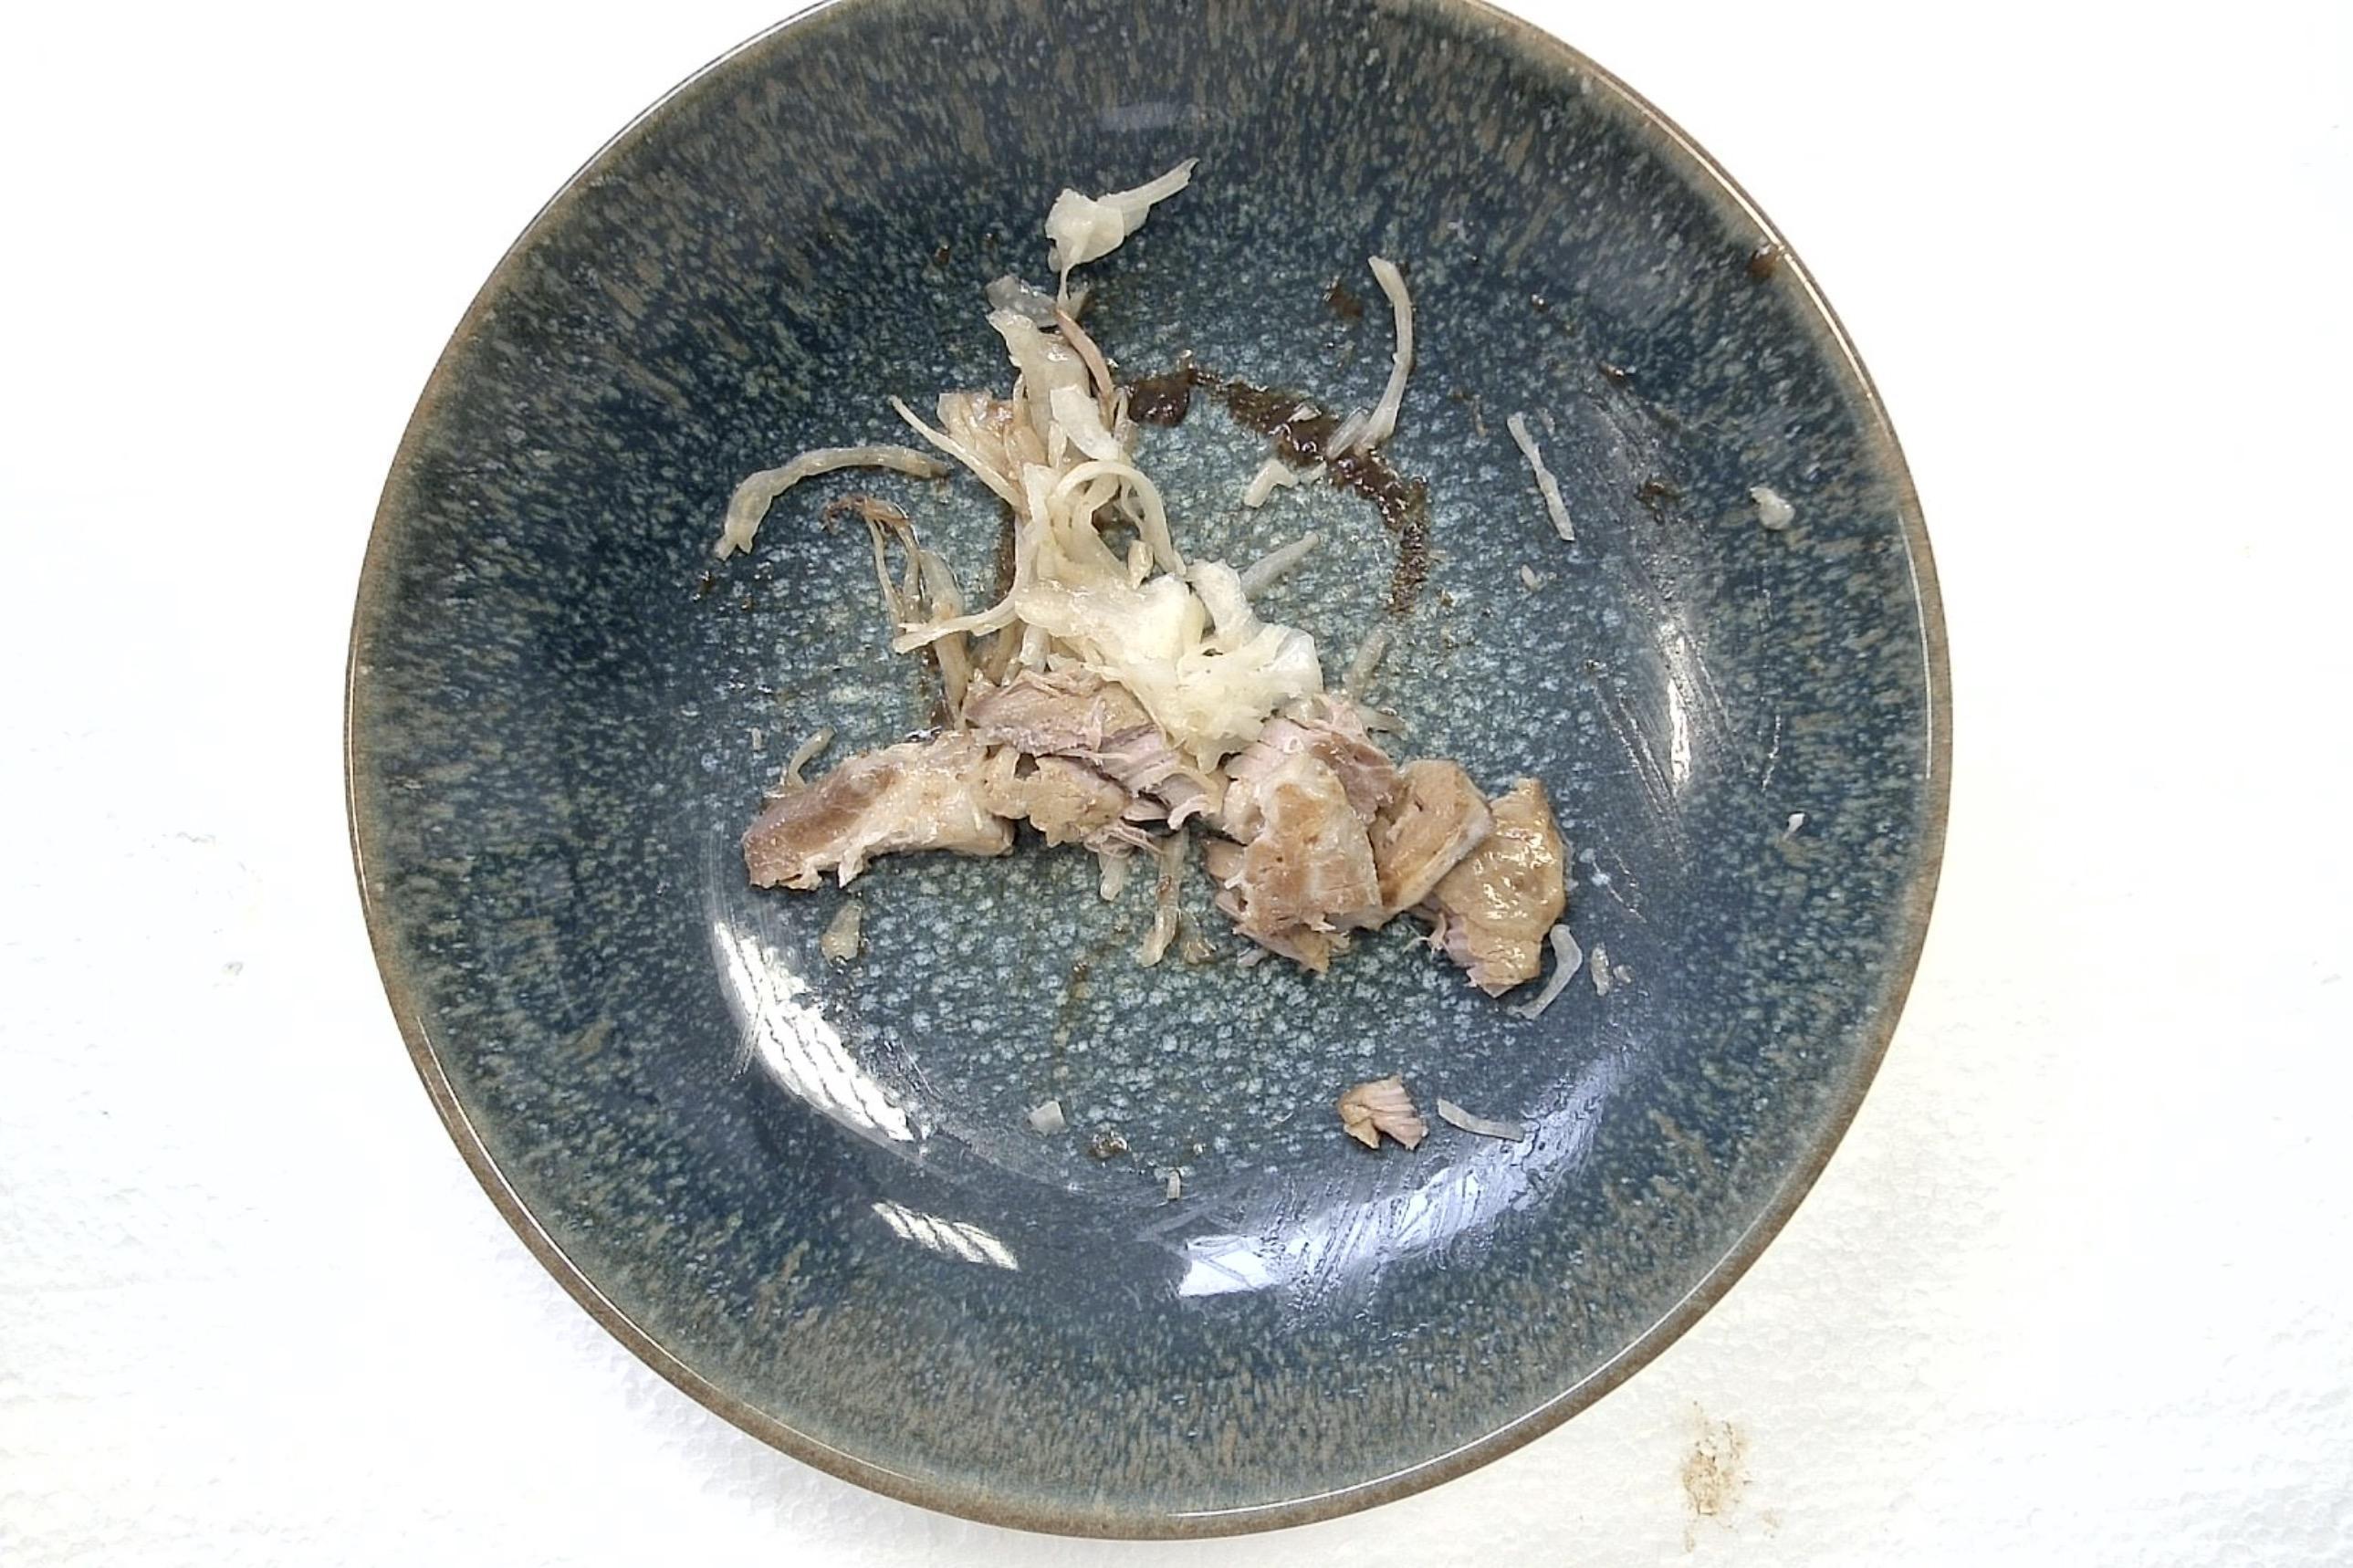
Dish: Schweinenackenbraten mit Sauerkraut , Kartoffeln , Braune Sauce
Portion size: Normale Portion
Ingredients: potatoes, sauerkraut, pork-neck-roast, brown-sauce
Weight as served: 355 g
Energy as served: 352.3 kcal (1.475,600 kJ)
Fat: 17.68 g (saturated: 5.62 g)
Carbohydrates: 26.3 g (sugar: 8.55 g)
Protein: 20.03 g
Salt: 4.44 g
Weight after return: 0 g
Energy after return: 0 kcal